Adventures of Jojo

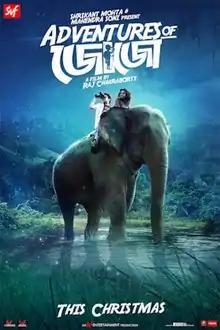
Official poster

Adventures Of Jojo is a Bengali children action adventure film co-written and directed by Raj Chakraborty, based on "Tongling", a novel written by Leela Majumdar.